Presidency of Hafez al-Assad

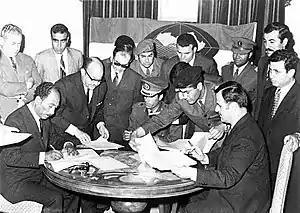
Assad (sitting on the right side) signing the Federation of Arab Republics in Benghazi, Libya, on 18 April 1971 with President Anwar al-Sadat (sitting left) of Egypt and Colonel Muammar al-Qaddafi of Libya (sitting in the centre).

The government faced further threats from a resurgence of the Islamist opposition. Assad's earlier support of the Christian Maronites and his military actions against the Muslim radicals in Lebanon provoked a new and unprecedented phase of Muslim resistance in the form of well-organized and effective urban guerrilla warfare against the government, military, and Ba'athist officials and institutions. During the late 1970s and early 1980s, the Islamic "jihad" became almost an open rebellion as many Alawite soldiers, officers and senior officials were killed, and government and military centres were bombed by the Muslim "mujahideen".